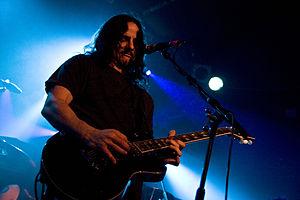
Kenny Hickey est un guitariste américain né le 22 mai 1966 à New York.